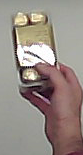
Product: rocher_chocolate